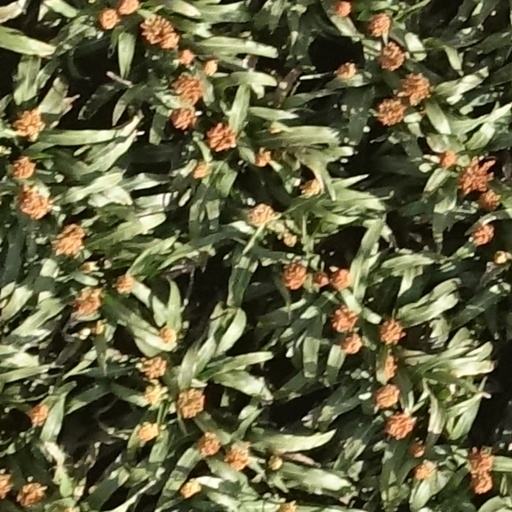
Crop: sorghum